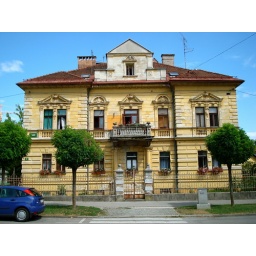
A beautiful old yellow house in Ljubljana